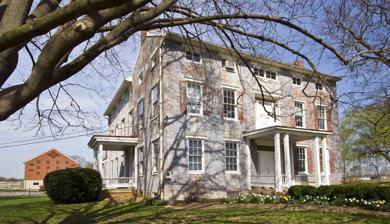
Building: Harris Farm (Walkersville, Maryland)
Country: United States of America
Year built: 1855
Historic house in Maryland, United States United States historic place Harris Farm U.S. National Register of Historic Places Harris farmhouse and barn Show map of Maryland Show map of the United States Location Junction of Devilbiss and Glade Rds., Walkersville, Maryland Coordinates 39°29′55″N 77°20′57″W / 39.49861°N 77.34917°W / 39.49861; -77.34917 Area 50 acres (20 ha) Built 1855 ( 1855 ) Architectural style Greek Revival NRHP reference No. 94000799 Added to NRHP July 29, 1994 Harris Farm is a historic home and farm complex located at Walkersville , Frederick County , Maryland , United States . The main house was built in 1855, and is a three-story center plan house in predominantly late Greek Revival syle, with some Italianate elements.  The agricultural complex consists of a bank barn with an attached granary ; a second frame barn that shares an animal yard with the bank barn; a row of frame outbuildings including a converted garage, a workshop, and a chicken house . There is also a drive-through double corn crib ; and a frame pig pen from 1914. The 20th-century buildings consist of a frame poultry house, a dairy barn with milk house and two silos , and an octagonal chicken coop. A lime kiln is located on the edge of the property. The property is preserved as part of the Walkersville Heritage Farm Park. The Harris Farm was listed on the National Register of Historic Places in 1994. Bank barn at Harris Farm References